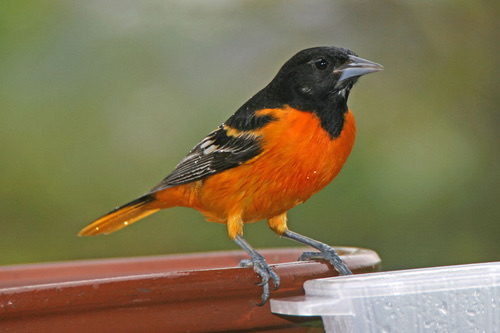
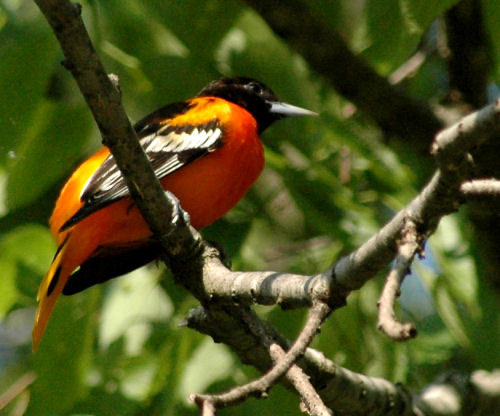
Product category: misc
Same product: yes